Sheffield station

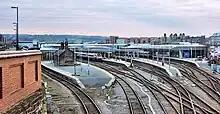
A panoramic view of the station. The Supertram stop is on the left and the city centre and Sheaf Street on the right.

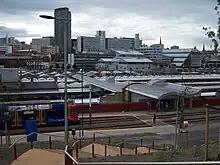
The station from the east. In the foreground are the Supertram stop and the station entrance hall. In the distance is the city centre.

The station is divided into four parts: the main building/concourse and platforms 1a/1b; the first island with platforms 2a-5b; the second island with platforms 6a-8b; and the adjoining Supertram stop. All sections are connected by a large footbridge.